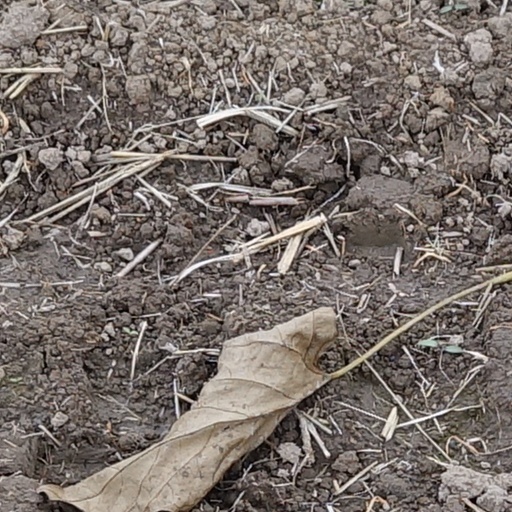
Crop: wheat